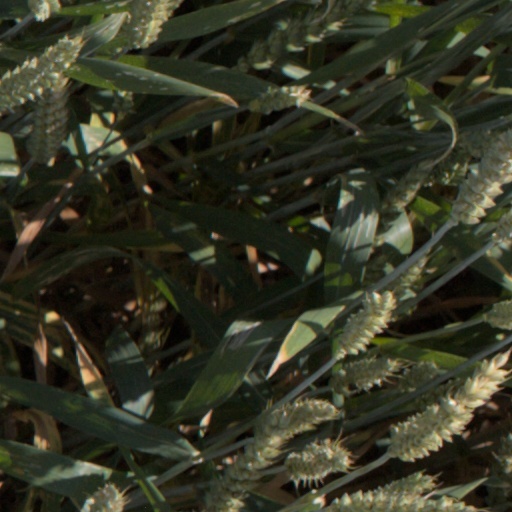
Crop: wheat